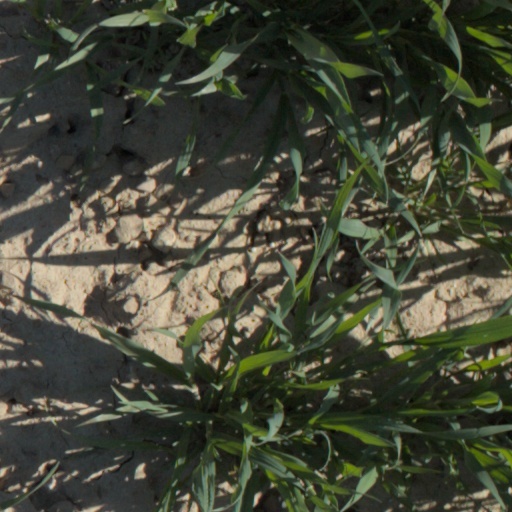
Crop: wheat